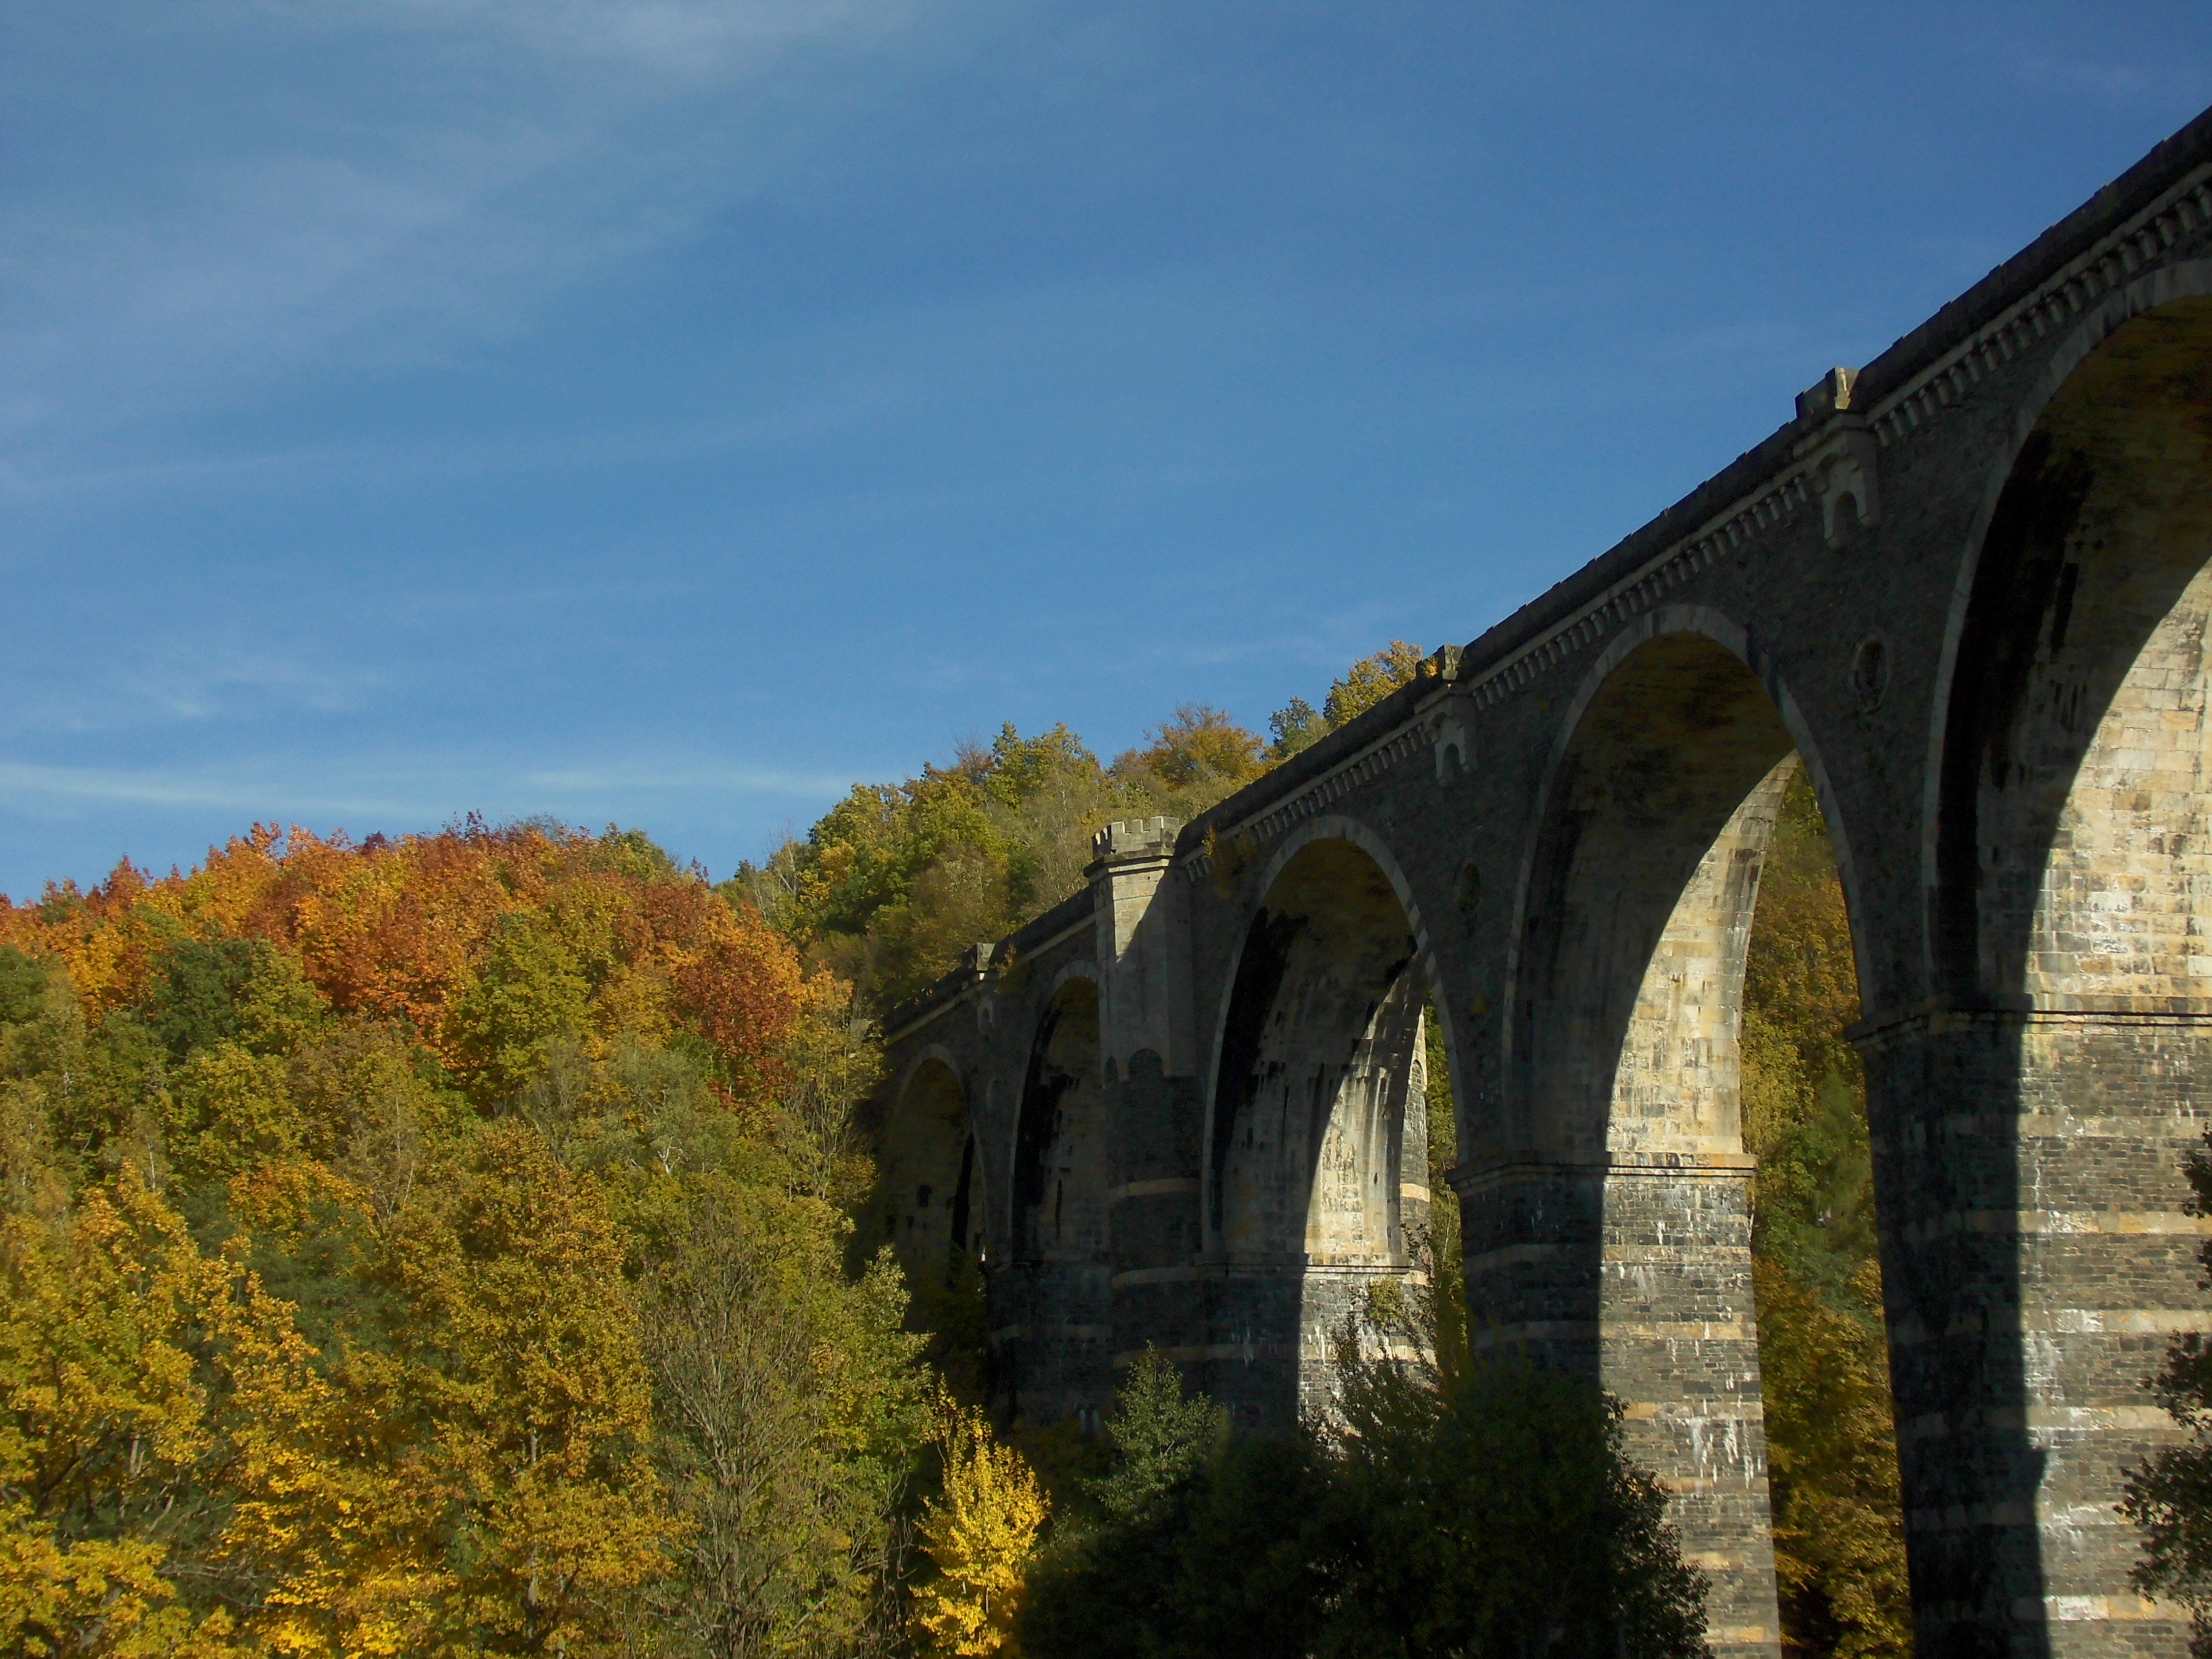
architecture, bridge, transport, arch, autumn, abandoned, season, waterway, viaduct, historically, saxony, railway bridge, construction art, aqueduct, arch bridge, stone arch bridge, nonbuilding structure, denkma lfl hatal